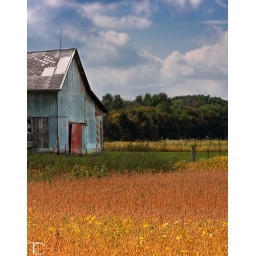
Rural America. Loved the way the yellow fall grass looked against the blue steel barn.